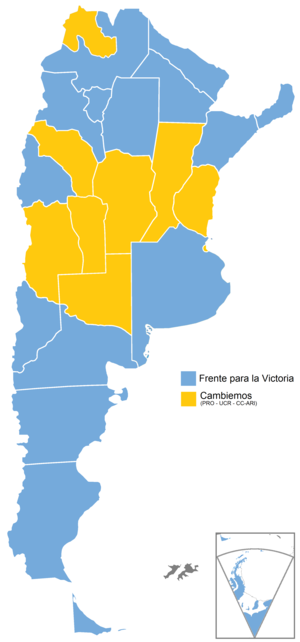
L’élection présidentielle argentine de 2015 se tient le 25 octobre 2015 pour le premier tour et le 22 novembre 2015 pour le second tour, afin d'élire le président de la Nation argentine et le vice-président, pour un mandat de quatre ans. Le scrutin se tient en même temps que les élections législatives.